Palladian architecture

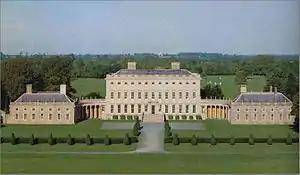
Castletown House (1722) – an Irish Palladian house where the wings flank, but are separate from the house and are joined by colonnades, closely following Palladio's approach

During the Palladian revival period in Ireland, even modest mansions were cast in a neo-Palladian mould. Irish Palladian architecture subtly differs from the England style. While adhering as in other countries to the basic ideals of Palladio, it is often truer to them. In Ireland, Palladianism became political; both the original and the present Irish parliaments in Dublin occupy Palladian buildings.